Tetris (NES video game)

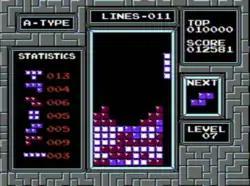
Tetrominoes fill the playing field (center), which is surrounded by various game information and statistics. An A-Type game is shown; the goal is obtain a high score, which is tracked in the top right corner.

During play, the tetrominoes are chosen randomly. This leaves the possibility of extended periods with no long bar pieces, which are essential because Tetrises are worth more than clearing the equivalent amount of lines in singles, doubles, or triples. The next piece to fall is shown in a preview window next to the playfield. In a side panel, the game tracks how many of each tetromino has appeared in the game so far.